Blue-throated bee-eater

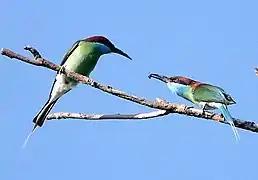
Courtship offering of an insect from male to female

Blue-throated bee-eaters have a generation rate of around 6.2 years. They practice asynchronous brooding, meaning parents begin brooding at different times. This results in hatching of chicks at different times. The eggs hatch over a period of ten days with an average spread of 4.43 ±12.15 days. The sequence and timing of the hatching of chicks is correlated with size, with the first-born chick having the greatest mass. Parents lay two to seven eggs with a survival of zero to three chicks raised to fledging. The chicks normally die in order, starting from youngest and smallest. The observed death rate in chicks was largely caused by sibling attacks by utilizing a sharp hook on the upper bill, later lost in development, and inflicting wounds on the naked head of other chicks. Those chicks who are older have time to grow more contour feathers, protecting them from damaging attacks. Siblicide is common among other birds to increase the larger and older chick's survival with greater access to food by the parents. Sibling attacks are more common among birds when food is scarce and monopolized. In the blue-throated bee-eater's case, insects are delivered one by one to the chicks, making food easily monopolized to chicks with the greater advantage. Increasing brood size did not increase the survival of the chicks. Decreasing body mass is correlated with increasing wounds and scars found on the individual chicks, which increased the likelihood of death.